Reinhold Knacke

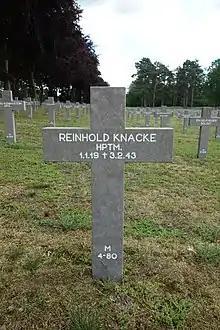
German War Cemetery Ysselsteyn - Reinhold Knacke

On the night of 2/3 February 1943, Knacke shot down a Short Stirling bomber on its mission to bomb Cologne. The Stirling I "R9264" MG-L from 7 Squadron was a Pathfinder aircraft equipped with the new H2S airborne ground scanning radar. The radar was recovered by German forces and sent to Berlin where it was examined by Telefunken. Knacke then attacked a Halifax bomber near Achterveld which he shot down but his aircraft was also hit by one of the bomber air gunners. The radio operator, "Unteroffizier" Kurt Bundrock, managed to bail out from the burning aircraft. Knacke was found dead next to his crashed Bf 110 F-4 ("Werksnummer" 4683—factory number) "G9+DK" east of Achterveld. Knacke was posthumously awarded the Knight's Cross of the Iron Cross with Oak Leaves on 5 February 1943. He was the 190th member of the German armed forces to be so honored. Originally buried near Deelen airfield, he was reinterred at the German War Cemetery Ysselsteyn (Block M—Row 4—Grave 80) at Venray.